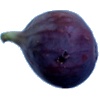
Label: fig